Jason Fabini

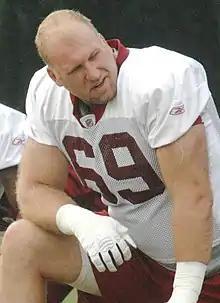
Fabini with the Washington Redskins in 2008

Jason Tamer Fabini (born August 25, 1974) is an American former professional football player who was an offensive tackle in the National Football League (NFL) for the New York Jets, Dallas Cowboys and Washington Redskins. He played college football for the Cincinnati Bearcats and was selected by the Jets in the fourth round of the 1998 NFL draft.